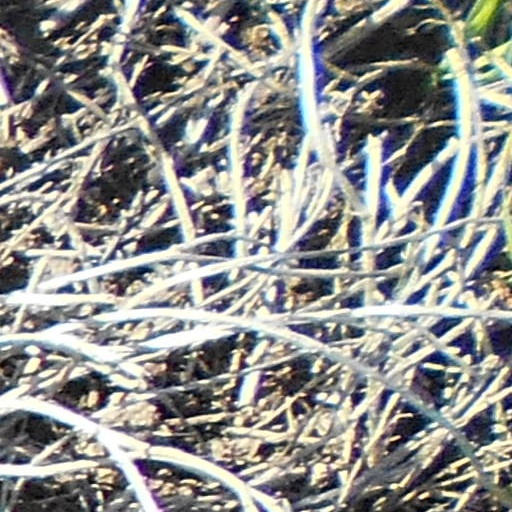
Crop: wheat